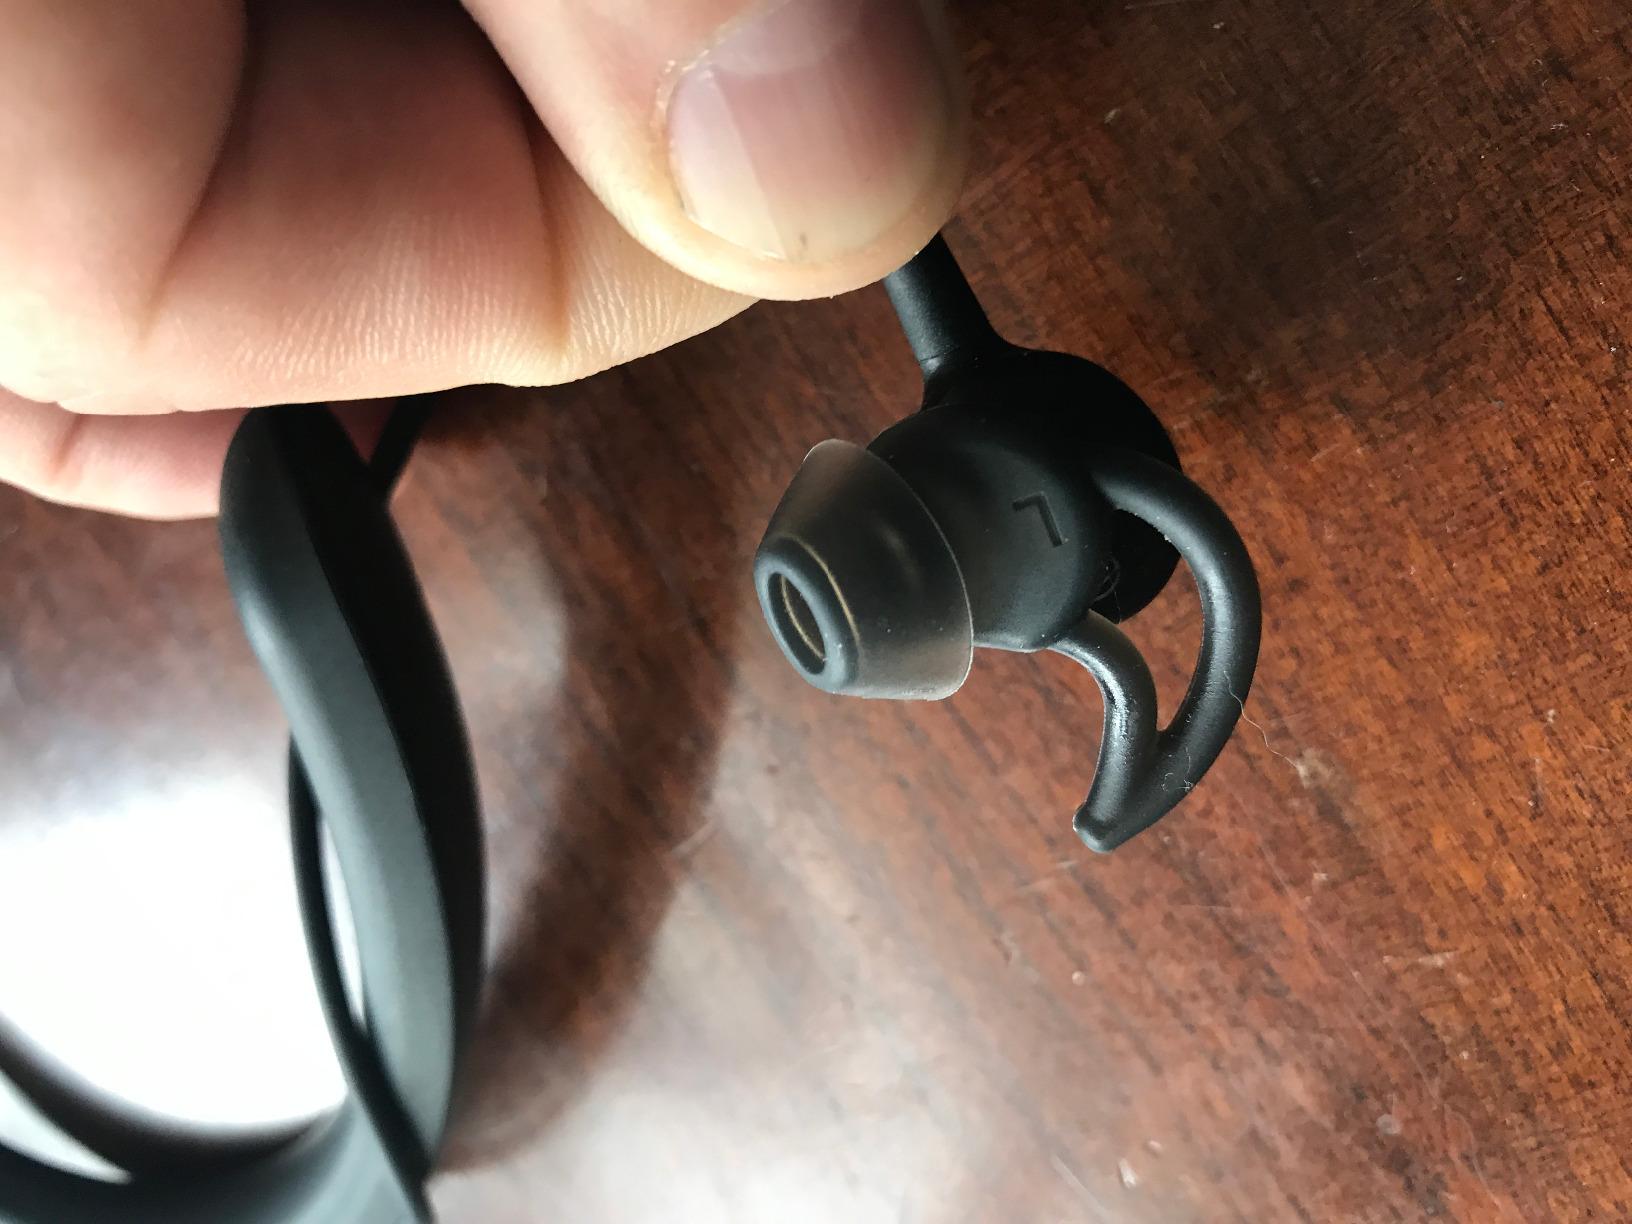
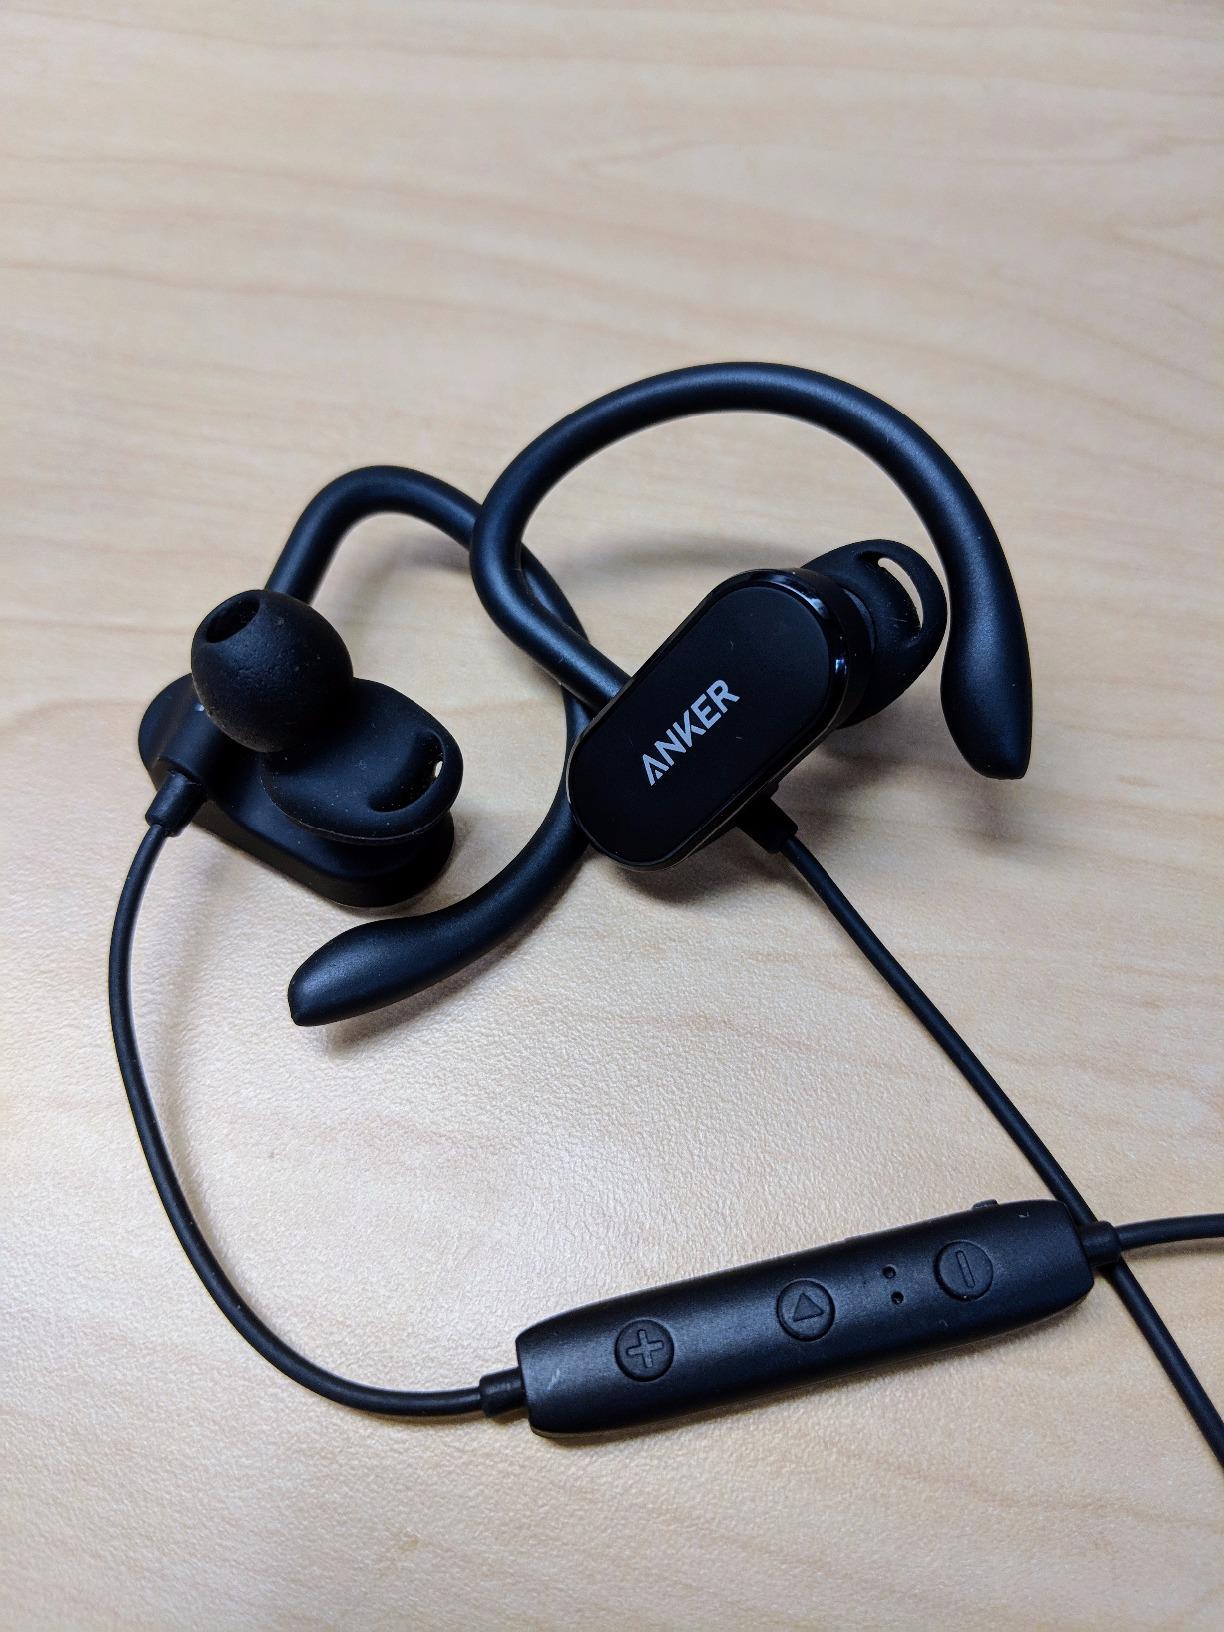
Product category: headphones
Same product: no